Potato harvester

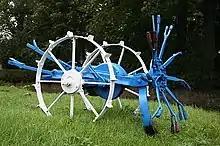
A potato spinner

A potato spinner is connected to a tractor through the three-point linkage. Older machines were drawn by horse and were driven by a ground drive. It works by a flat piece of metal which runs horizontal to the ground lifting the potatoes up and a large wheel with spokes on it called a reel pushing the clay and potatoes out to the side. The potatoes are then gathered by hand, placed into containers and transported from the field for further packaging.